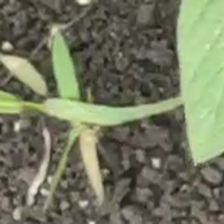
Weed species: Digitaria_SP_(Digitaria Sanguinalis )